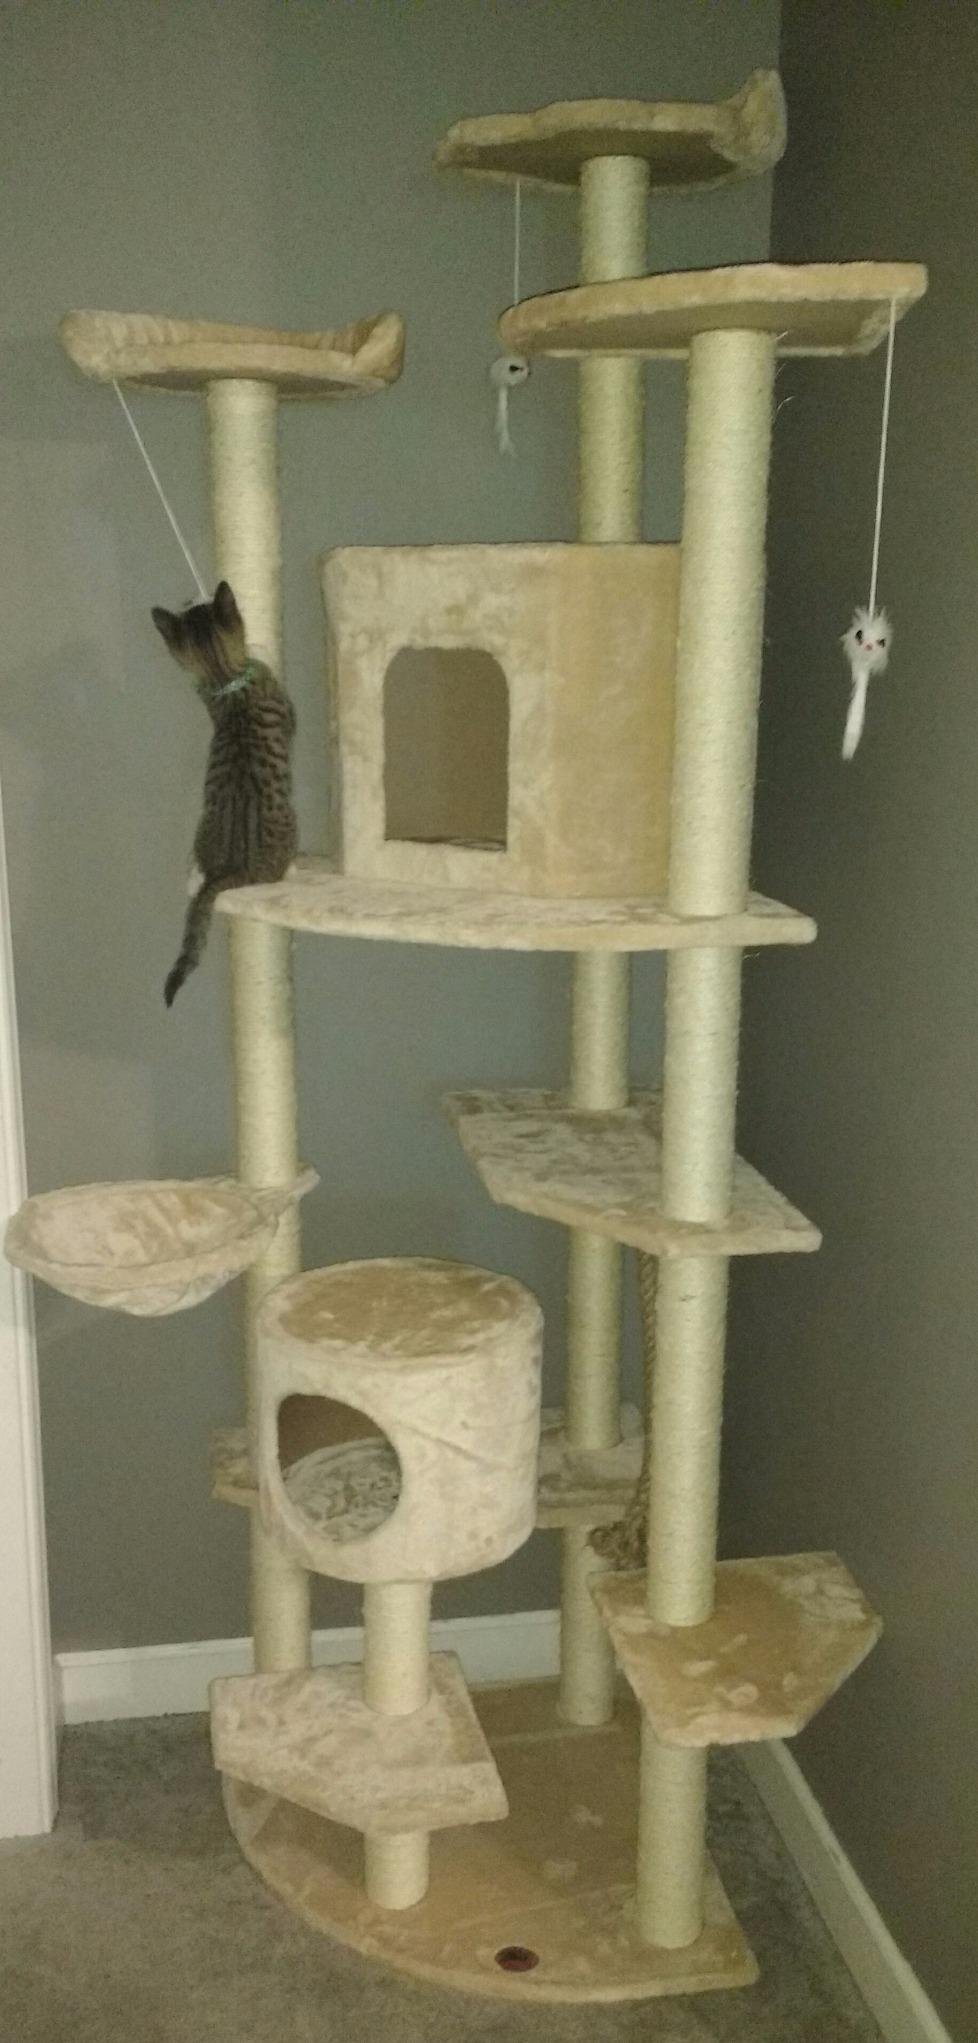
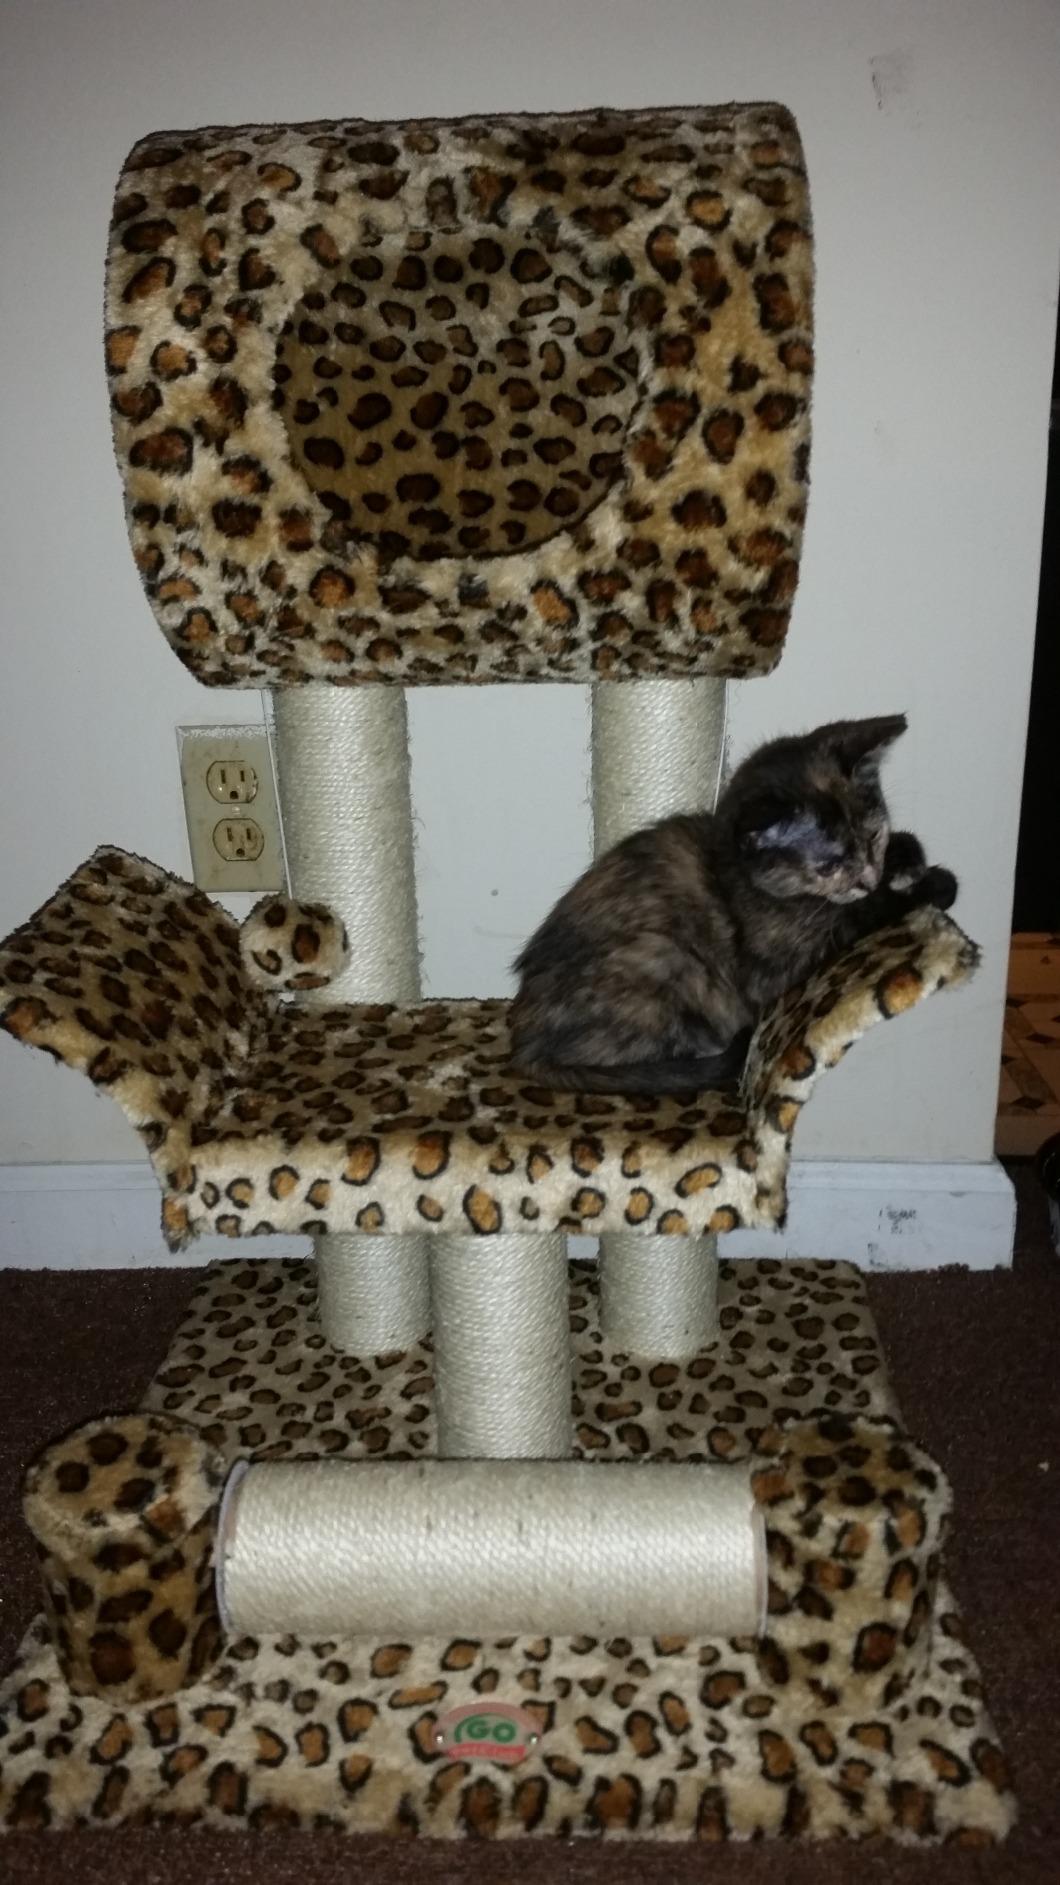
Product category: items_cat tree
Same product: no